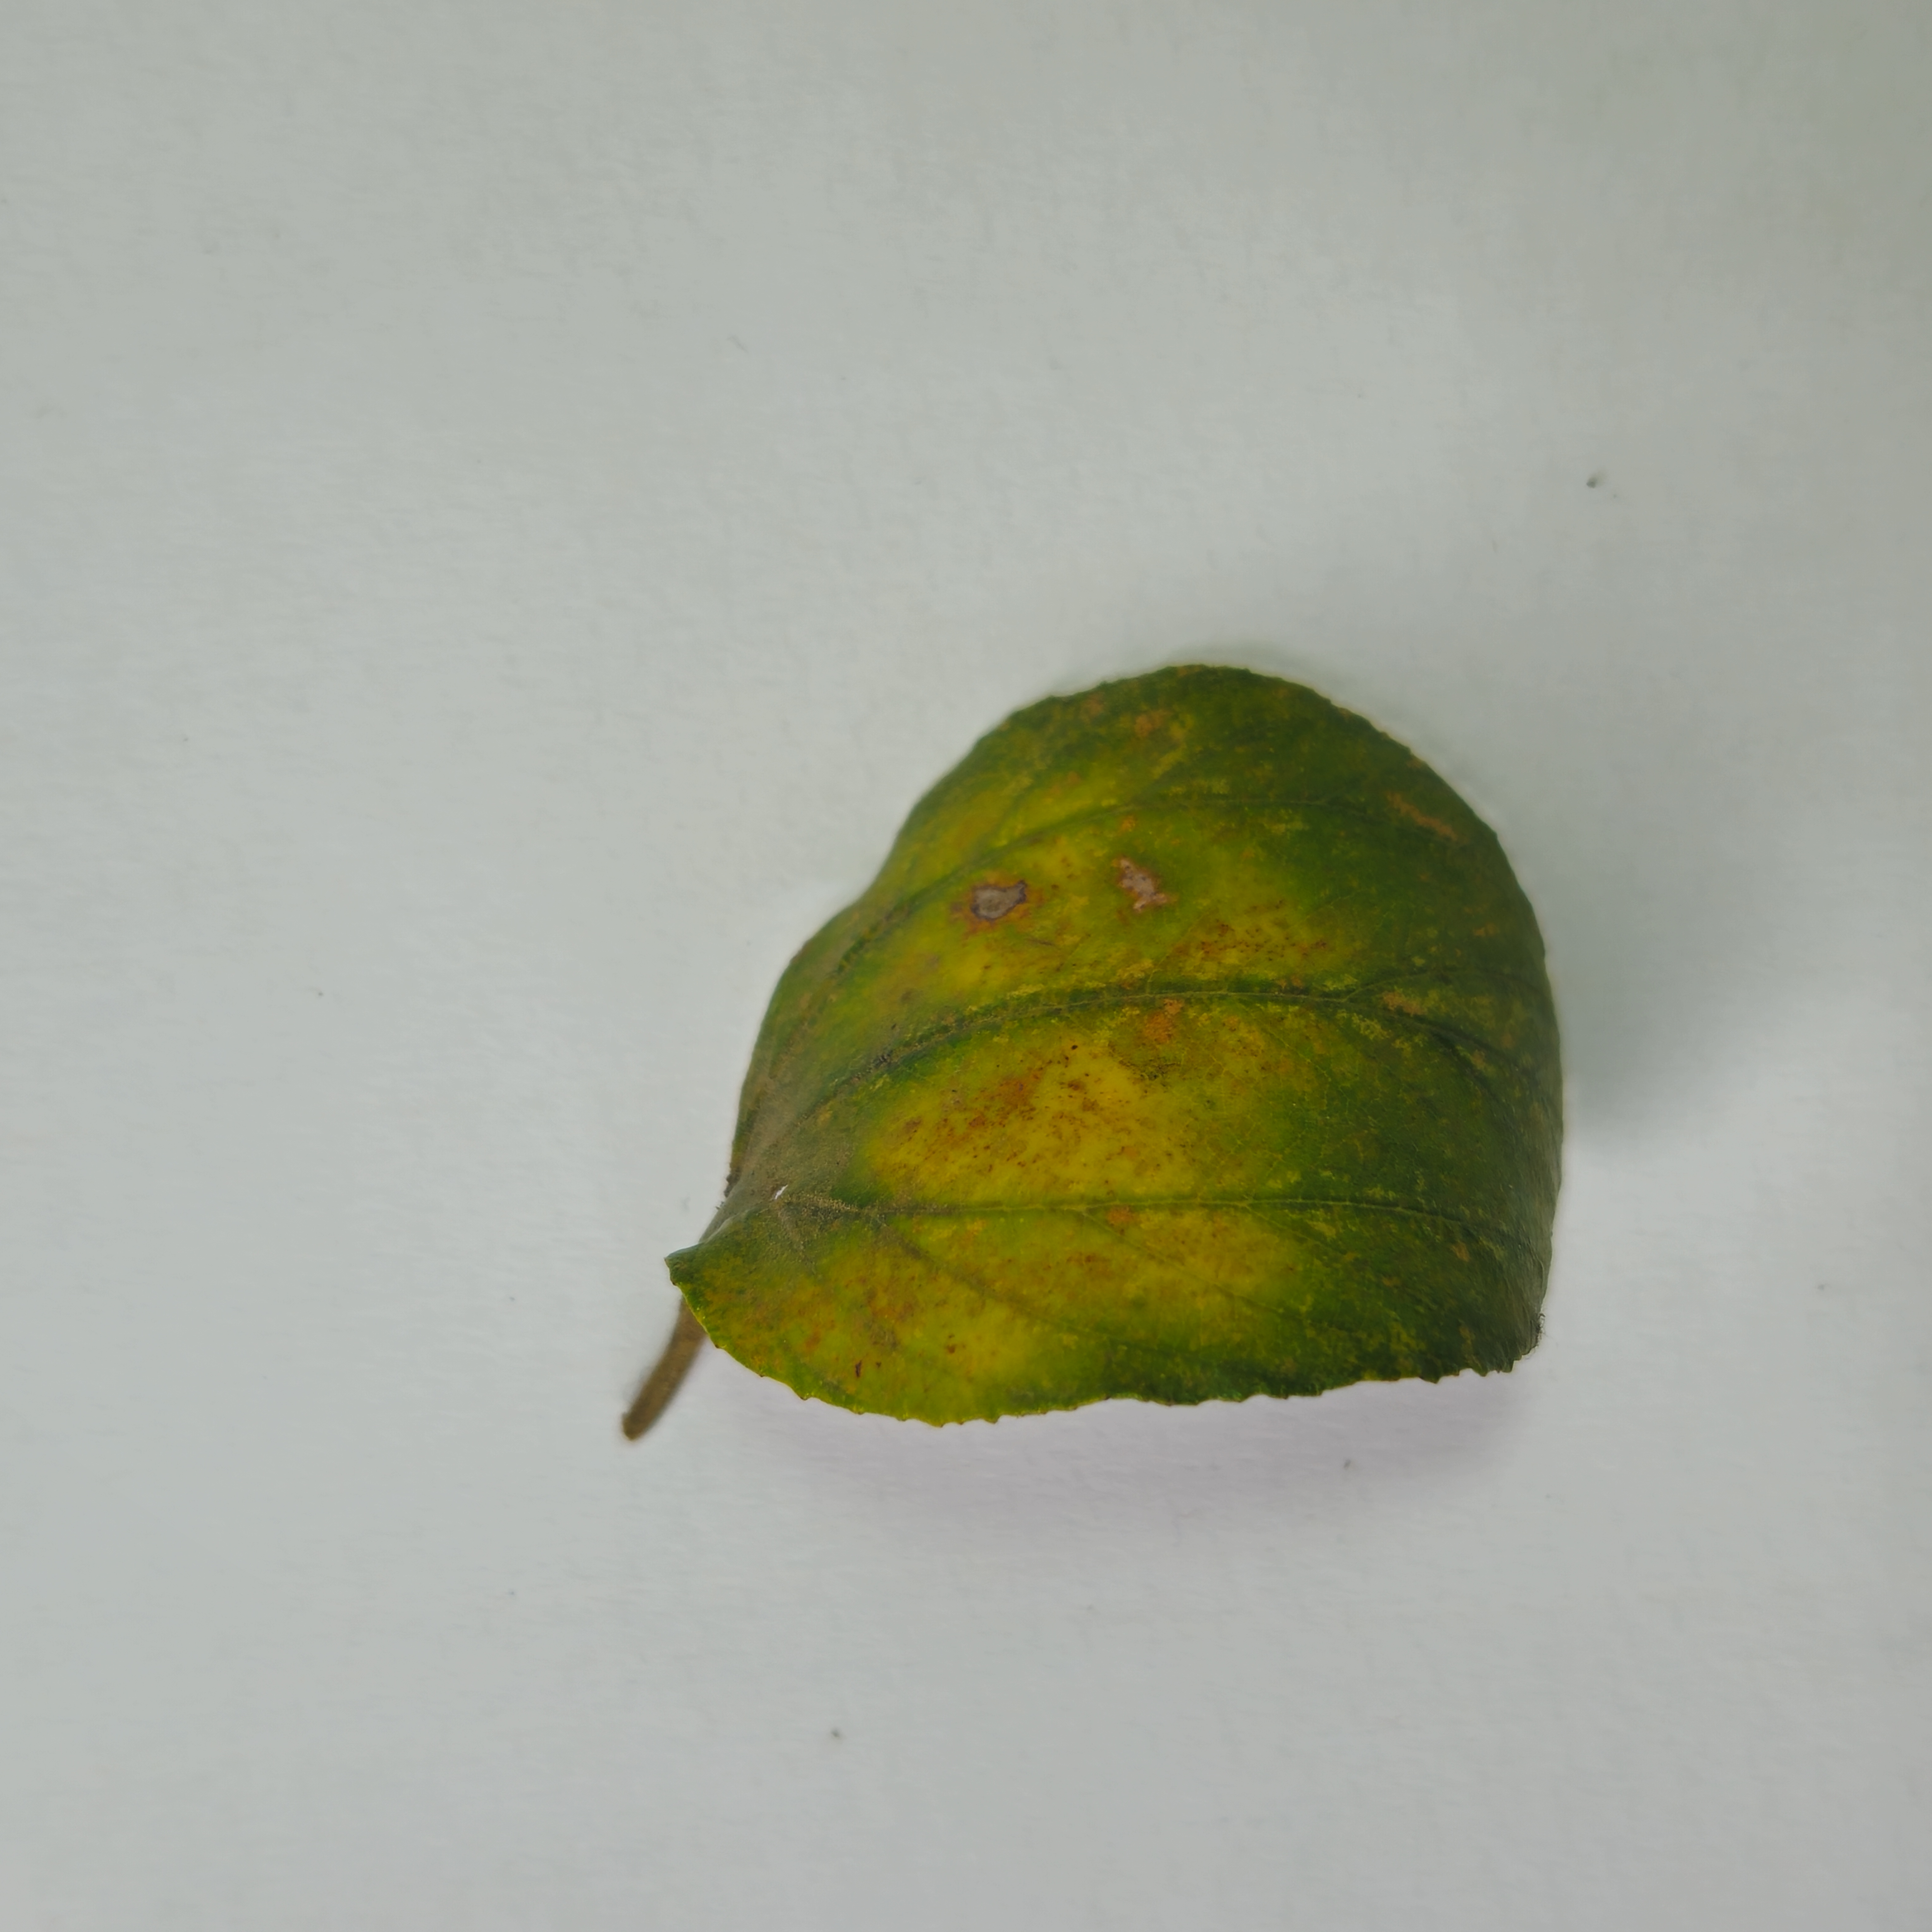
Label: Yellow